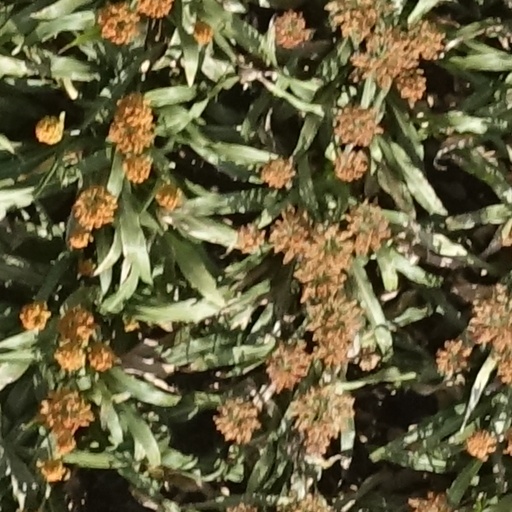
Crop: sorghum